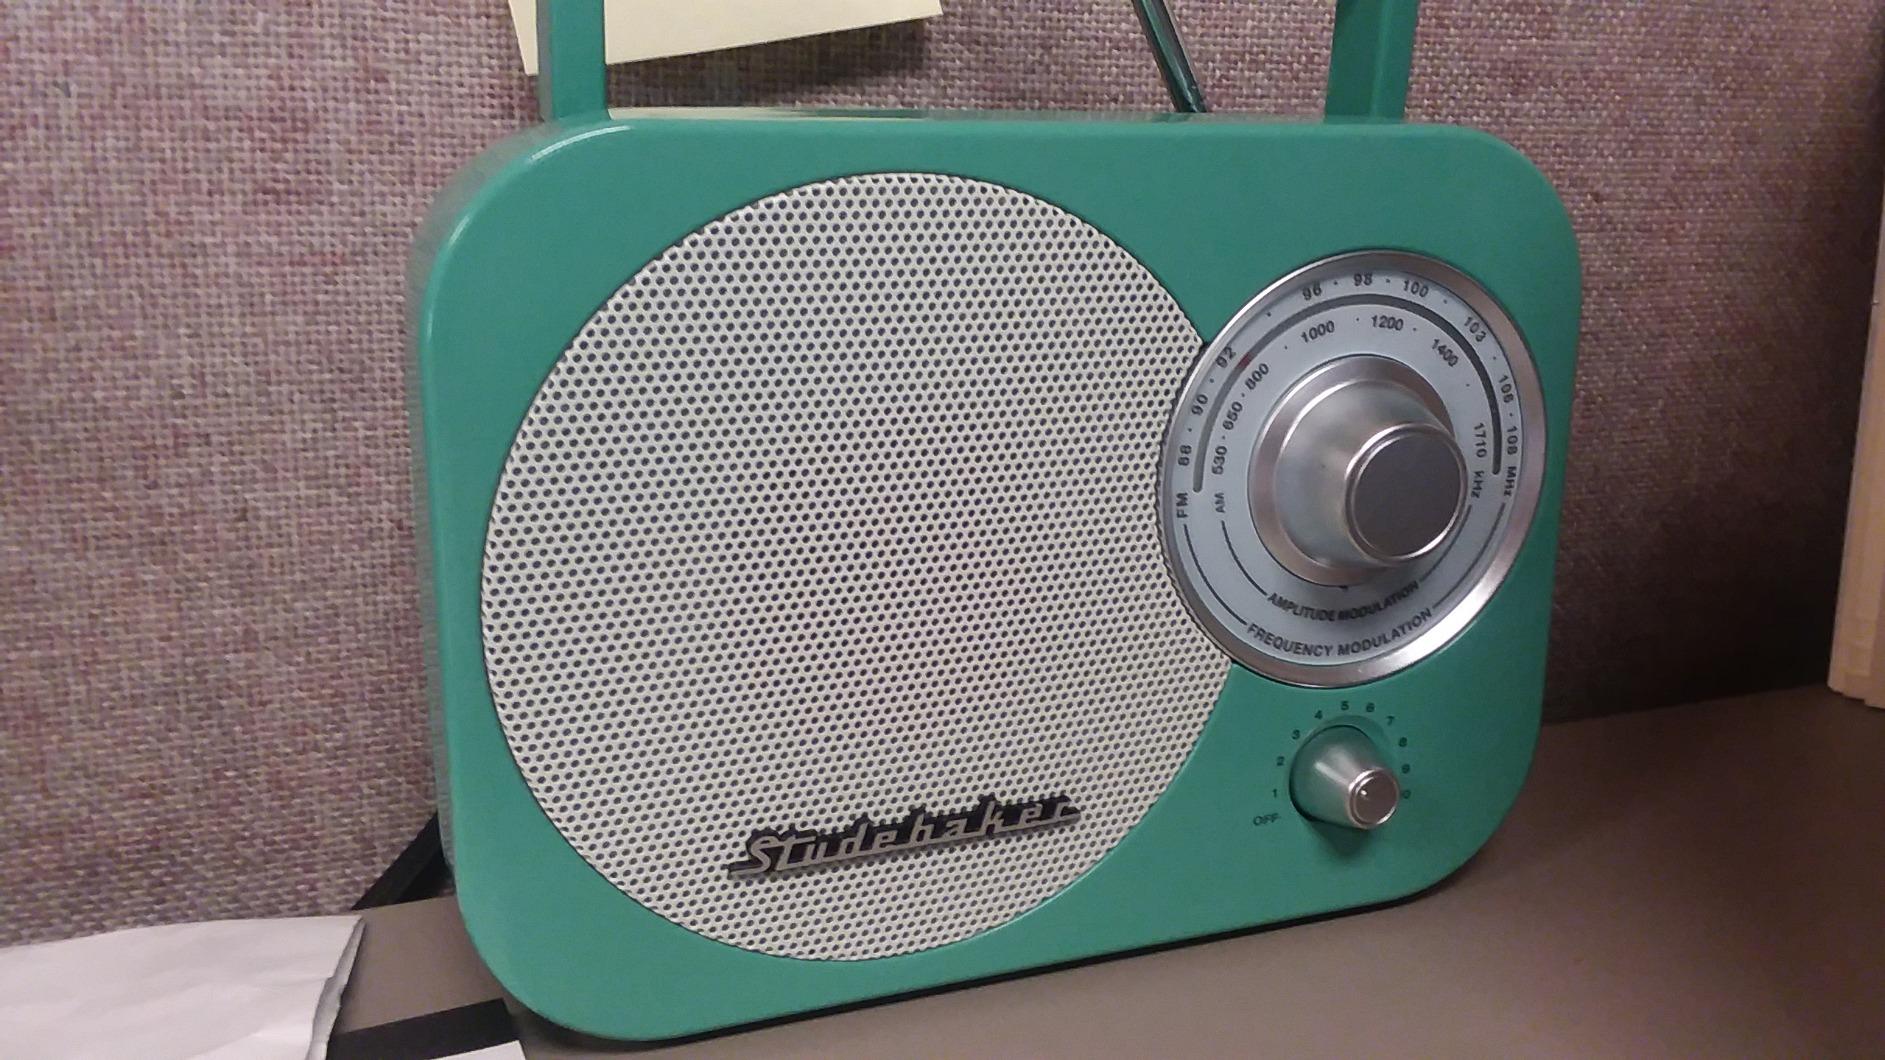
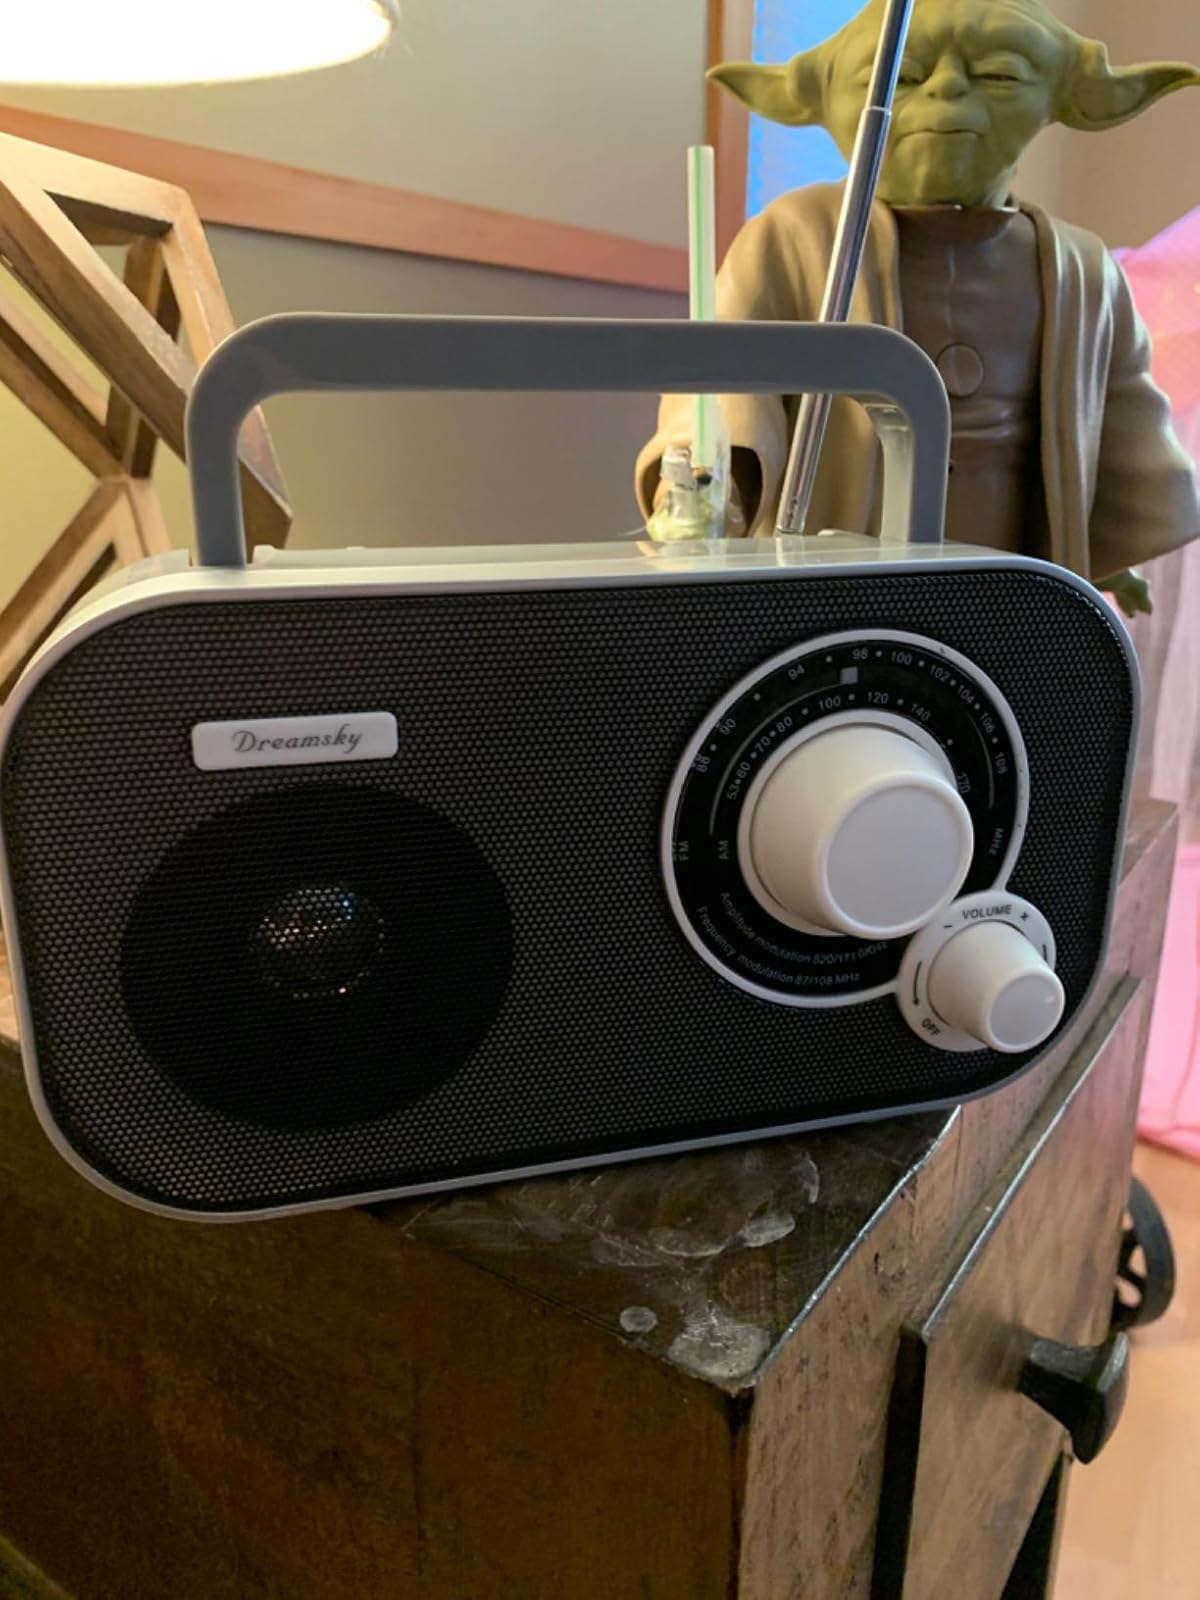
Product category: radio
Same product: no